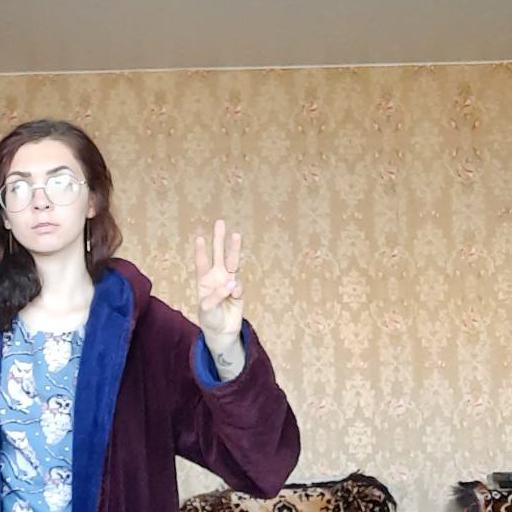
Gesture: three